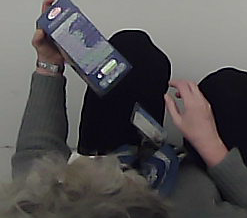
Product: barilla_lasagne